Nazi book burnings

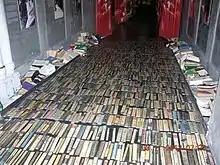
Books built into the floor at the museum Story of Berlin

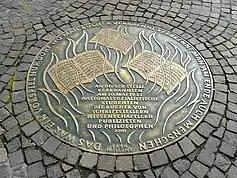
Memorial for book burning in 1933; on the ground of Römerberg Square in front of Frankfurt city hall, Hesse, Germany

On 6 May 1933, the Berlin chapter of the German Student Union made an organised attack on Magnus Hirschfeld's "Institut für Sexualwissenschaft" (Institute of Sex Research).